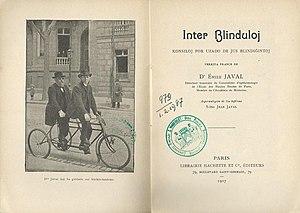
Louis Émile Javal est un médecin, ophtalmologue et homme politique français né le 5 mai 1839 à Paris et mort le 20 janvier 1907 à Paris, considéré comme le père de l'orthoptie.